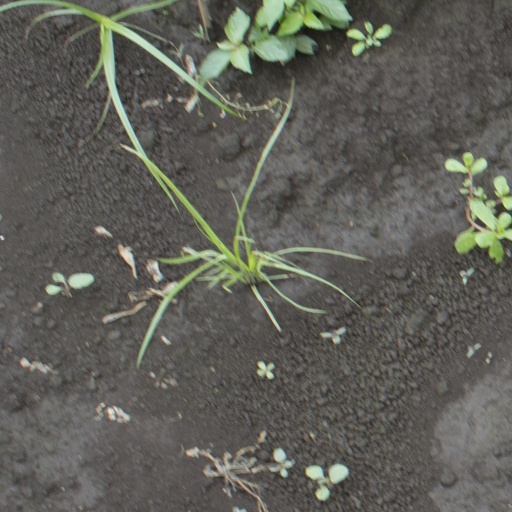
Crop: soybean